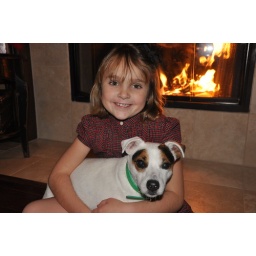
My little sister sitting by fireplace wirh our dog jack.